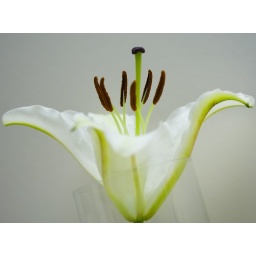
green veins in a white lily